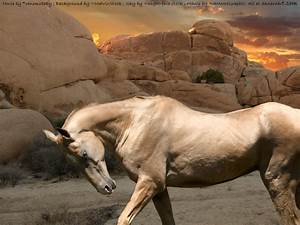
Label: horse